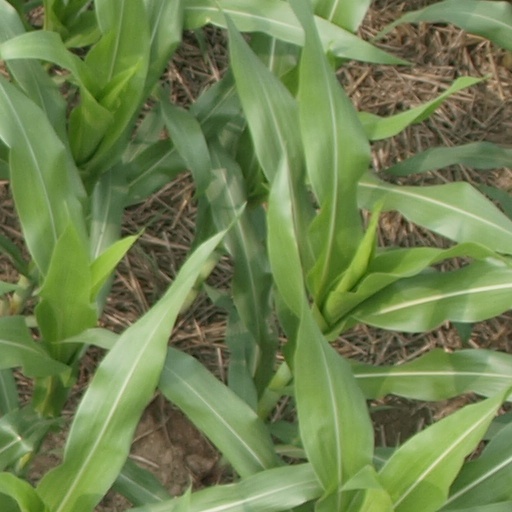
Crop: maize; corn